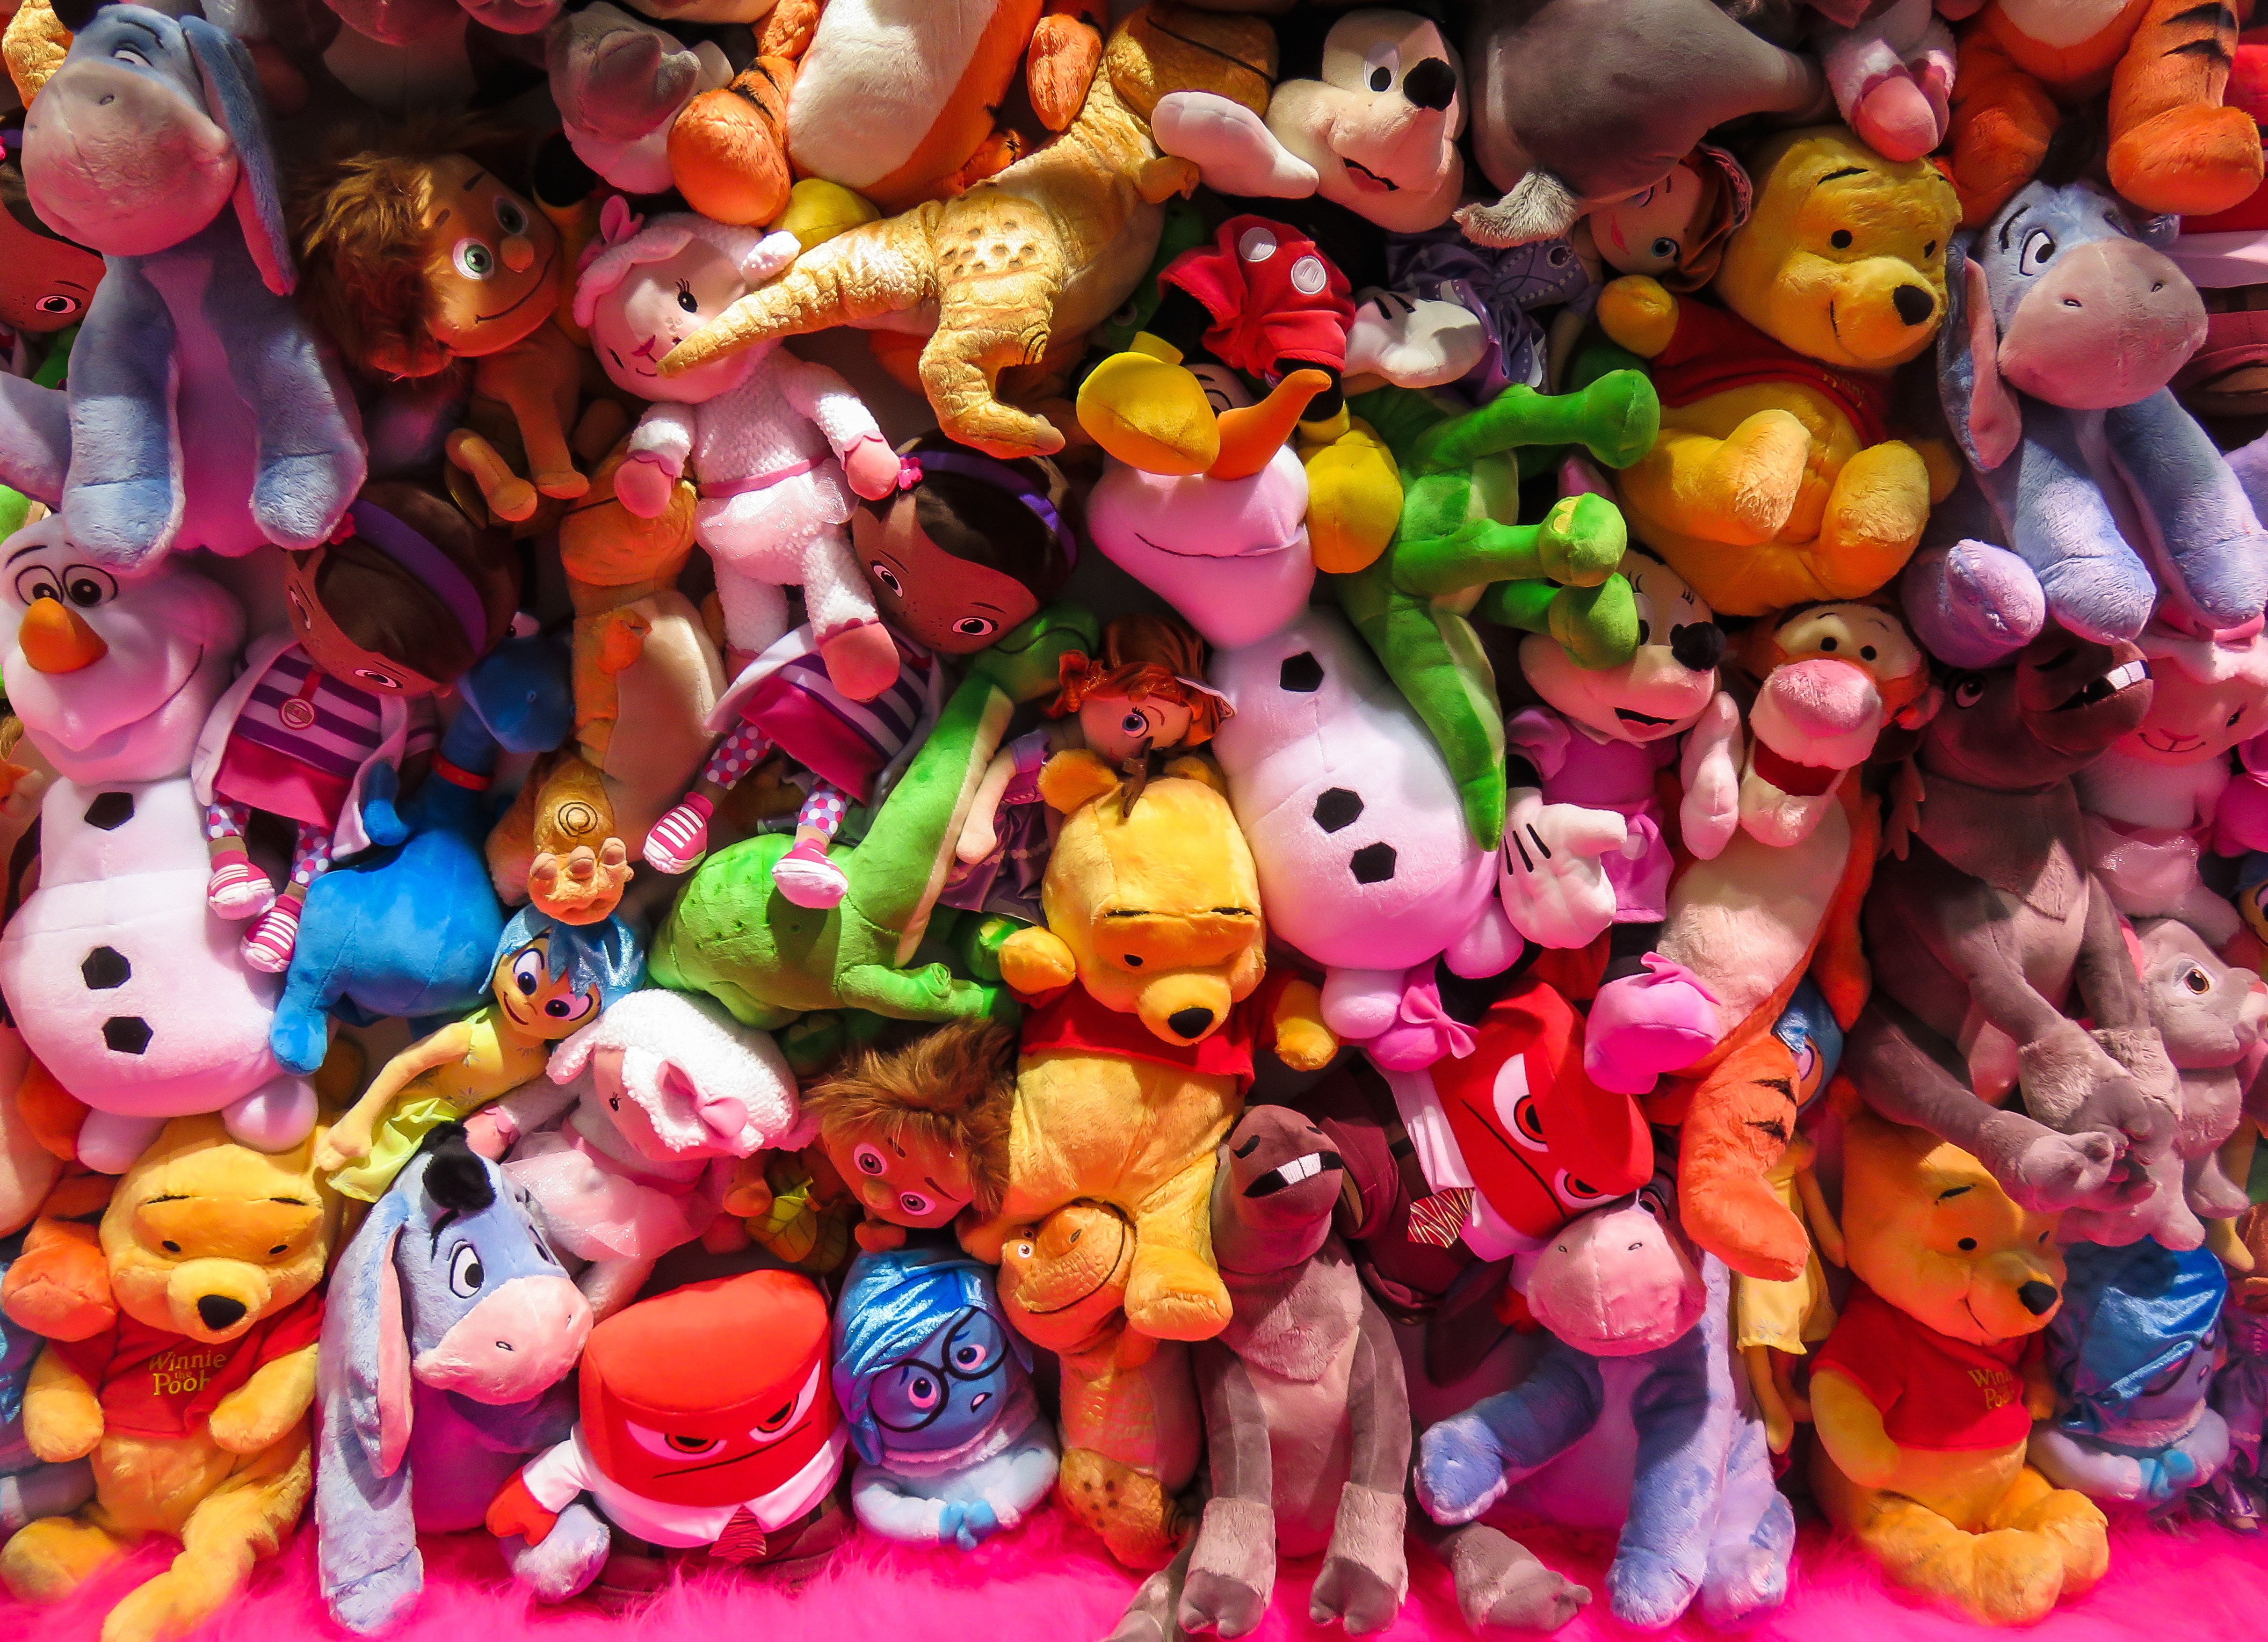
play, collection, color, shopping, toy, teddy bear, textile, children, toys, joy, buy, stuffed animal, give, birthday card, snuggle, children toys, children's birthday, plush toys, stuffed toy, plush figures